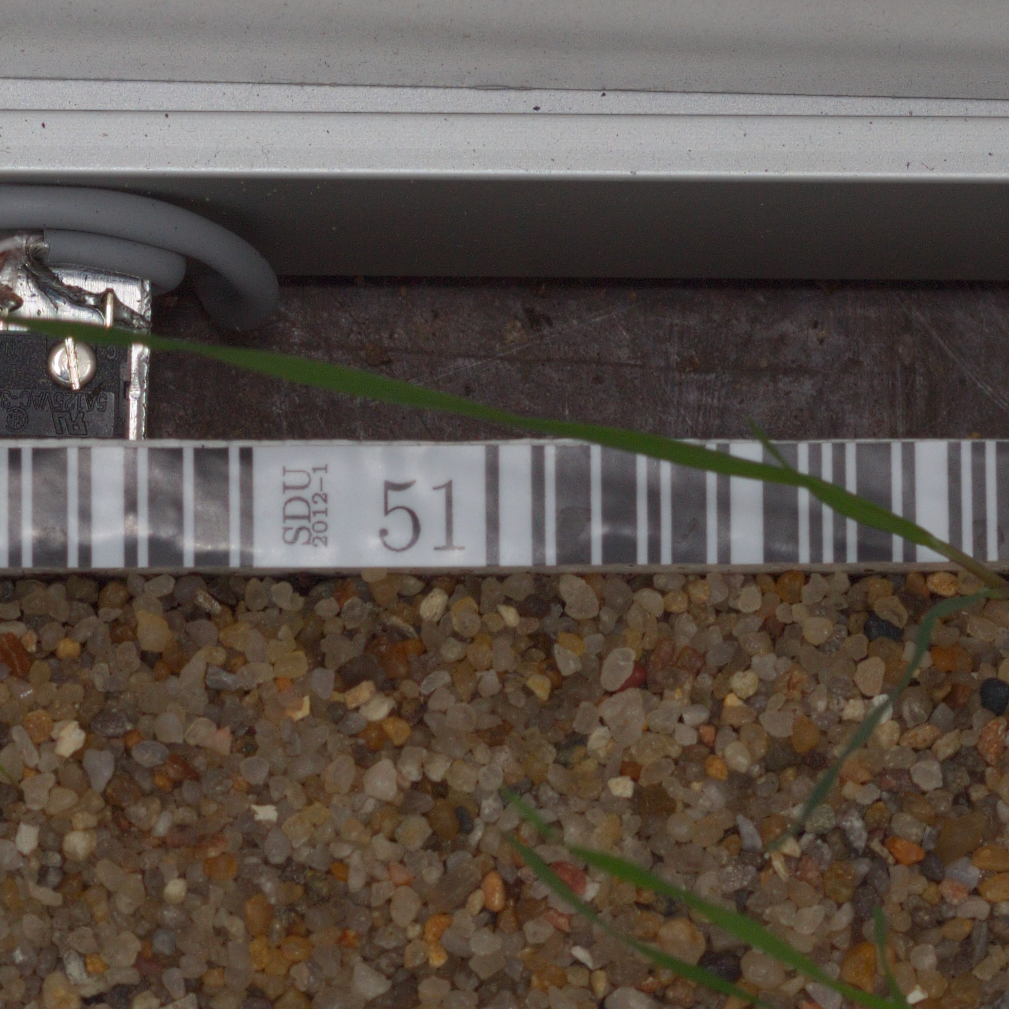
Label: black_grass